Kargil (film)

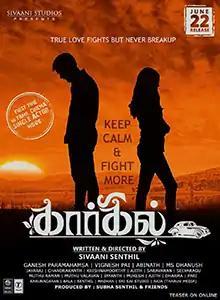
Theatrical release poster

Kargil is a 2018 Indian Tamil-language romantic drama film directed by Sivaani Senthil and produced by Subha Senthil, starring Jishnu Menon in the lead role. The film released on 22 June 2018. It is one of the only Tamil-language films that features one character throughout the film.